Wireline (cabling)

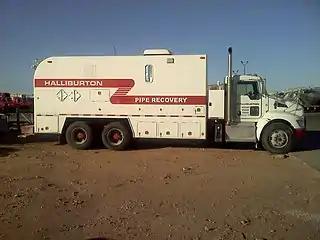
Wireline truck

Used to place and recover wellbore equipment, such as plugs, gauges and valves, slicklines are single-strand non-electric cables lowered into oil and gas wells from the surface. Slicklines can also be used to adjust valves and sleeves located downhole, as well as repair tubing within the wellbore.